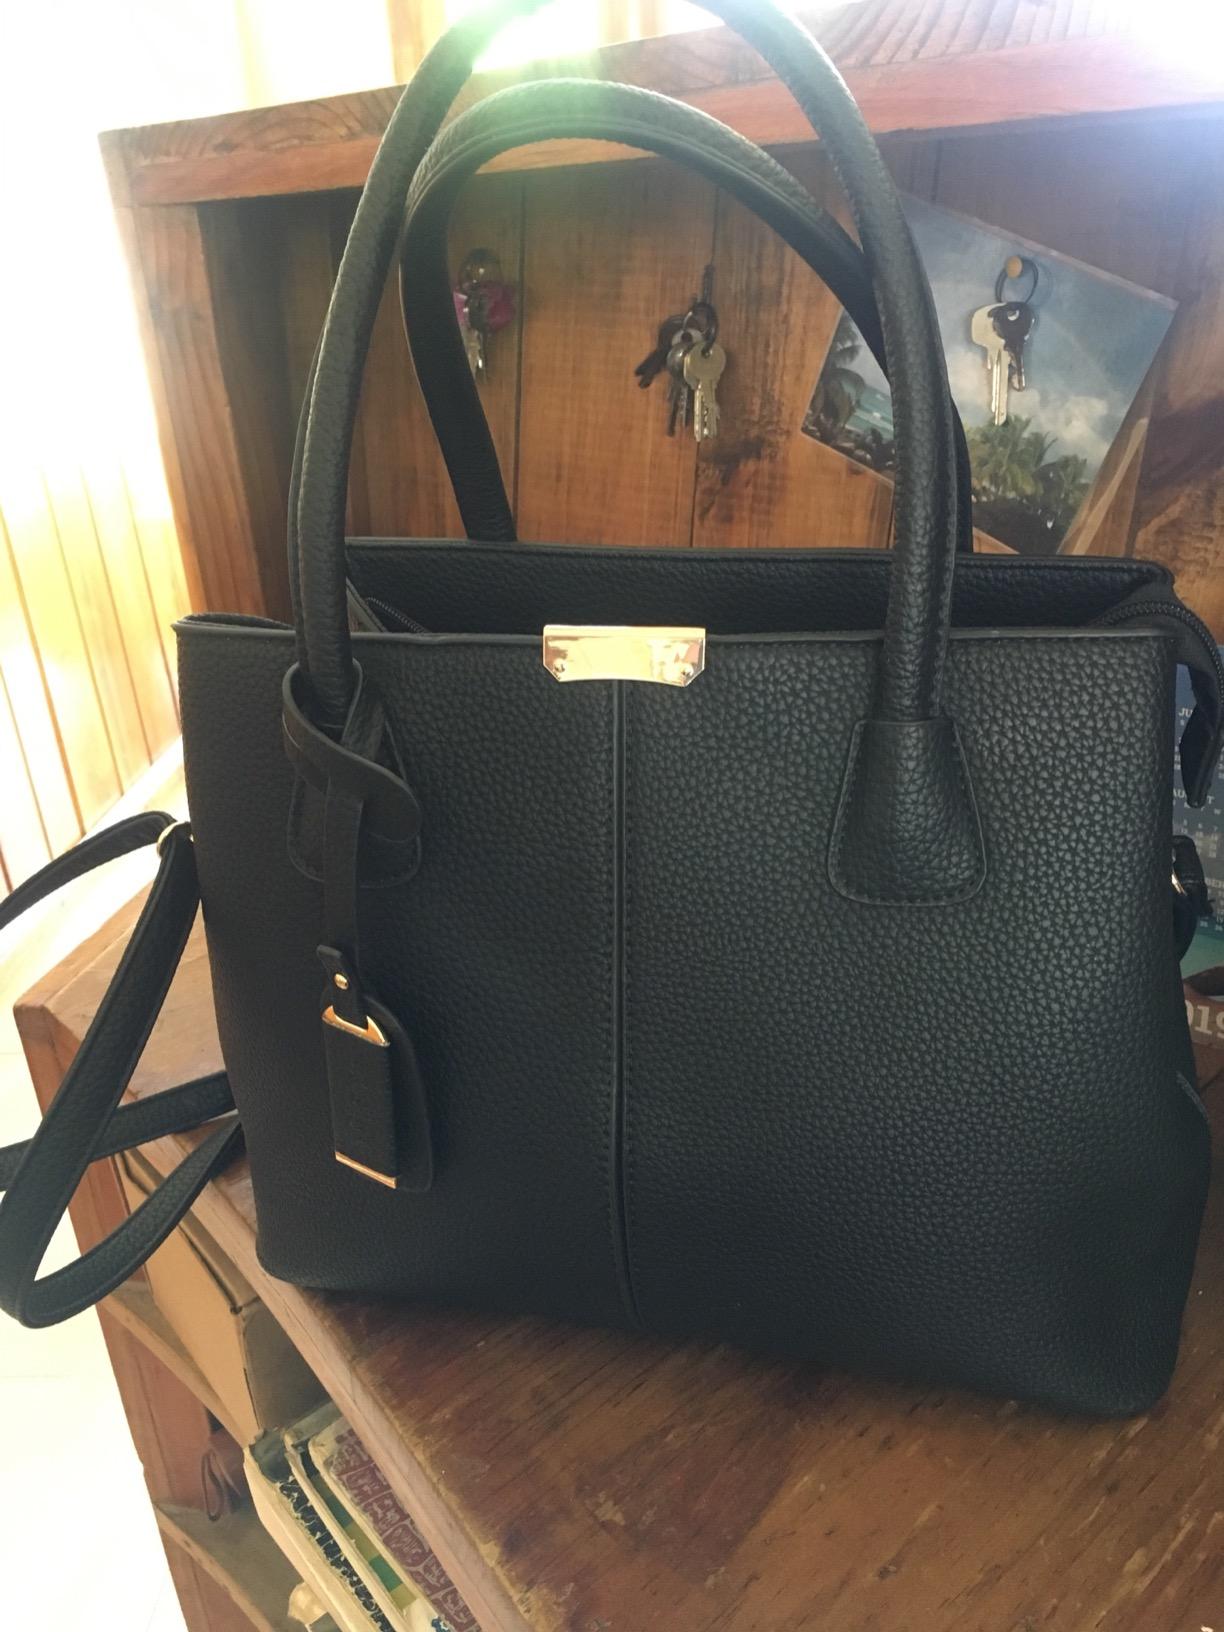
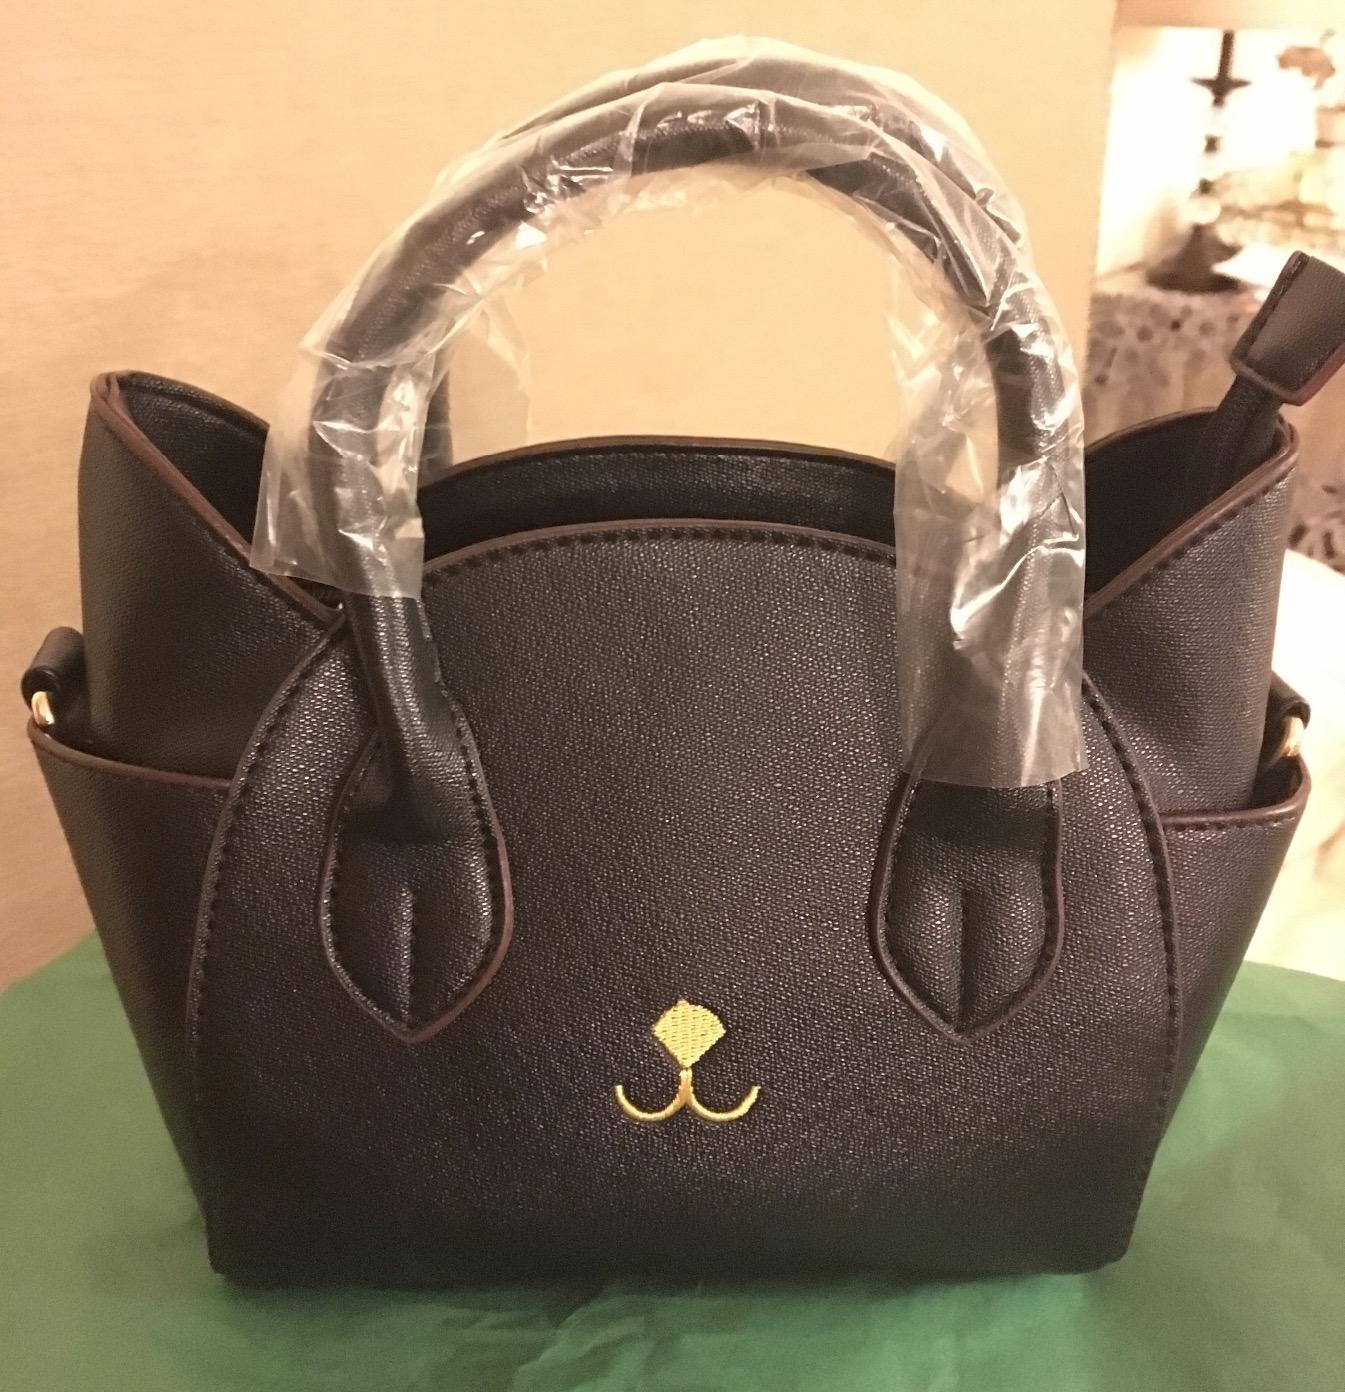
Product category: accessories_handbag
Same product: no